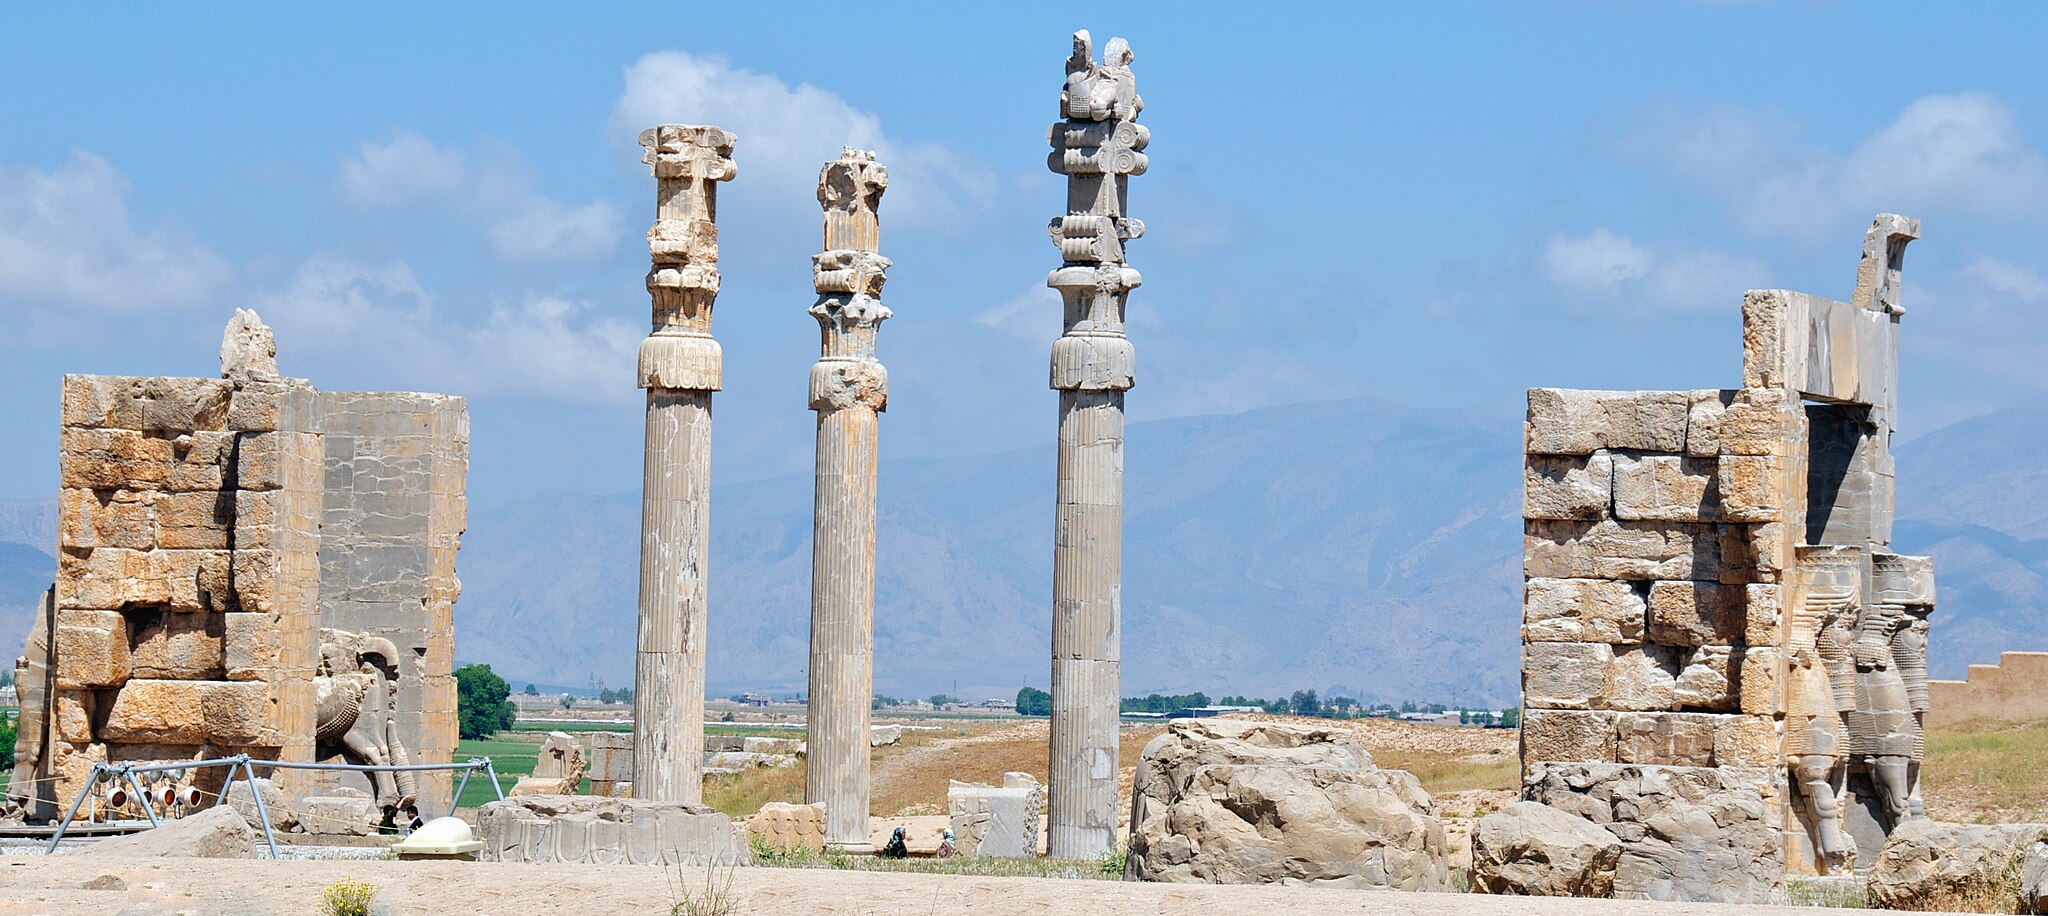
Title: Side View, Gate of All Nations (4690405523)
Description: According to the Lonely Planet guide to Iran, "Whenever important foreign delegations arrived [at Persepolis], their presence was heralded by trumpeters at the top of the [Grand Stairway] . . ." "Acolytes then led the dignitaries through Xerxes' Gateway (also known as the Gate of All Nations), which is still a wonderfully impressive monument." "The gateway was built during the time of Xerxes I [486 - 465 BCE] and is guarded by bull-like figures that have a strong Assyrian character. . . ." Above [the figures a] . . . cuneiform inscription in Old Persian, Neo-Babylonian and Elamite . . . declares, among other things, that 'King Xerxes says: by the favor of Ahuramazda this Gate of All Nations I built. Much else that is beautiful was built in this [palace], which I built and my father [Darius the Great 522 - 486 BCE] built.' "
Date: 2010-04-19 11:14
Categories: Taken with Nikon D300, Gate of All Nations, Flickr images reviewed by File Upload Bot (Magnus Manske)